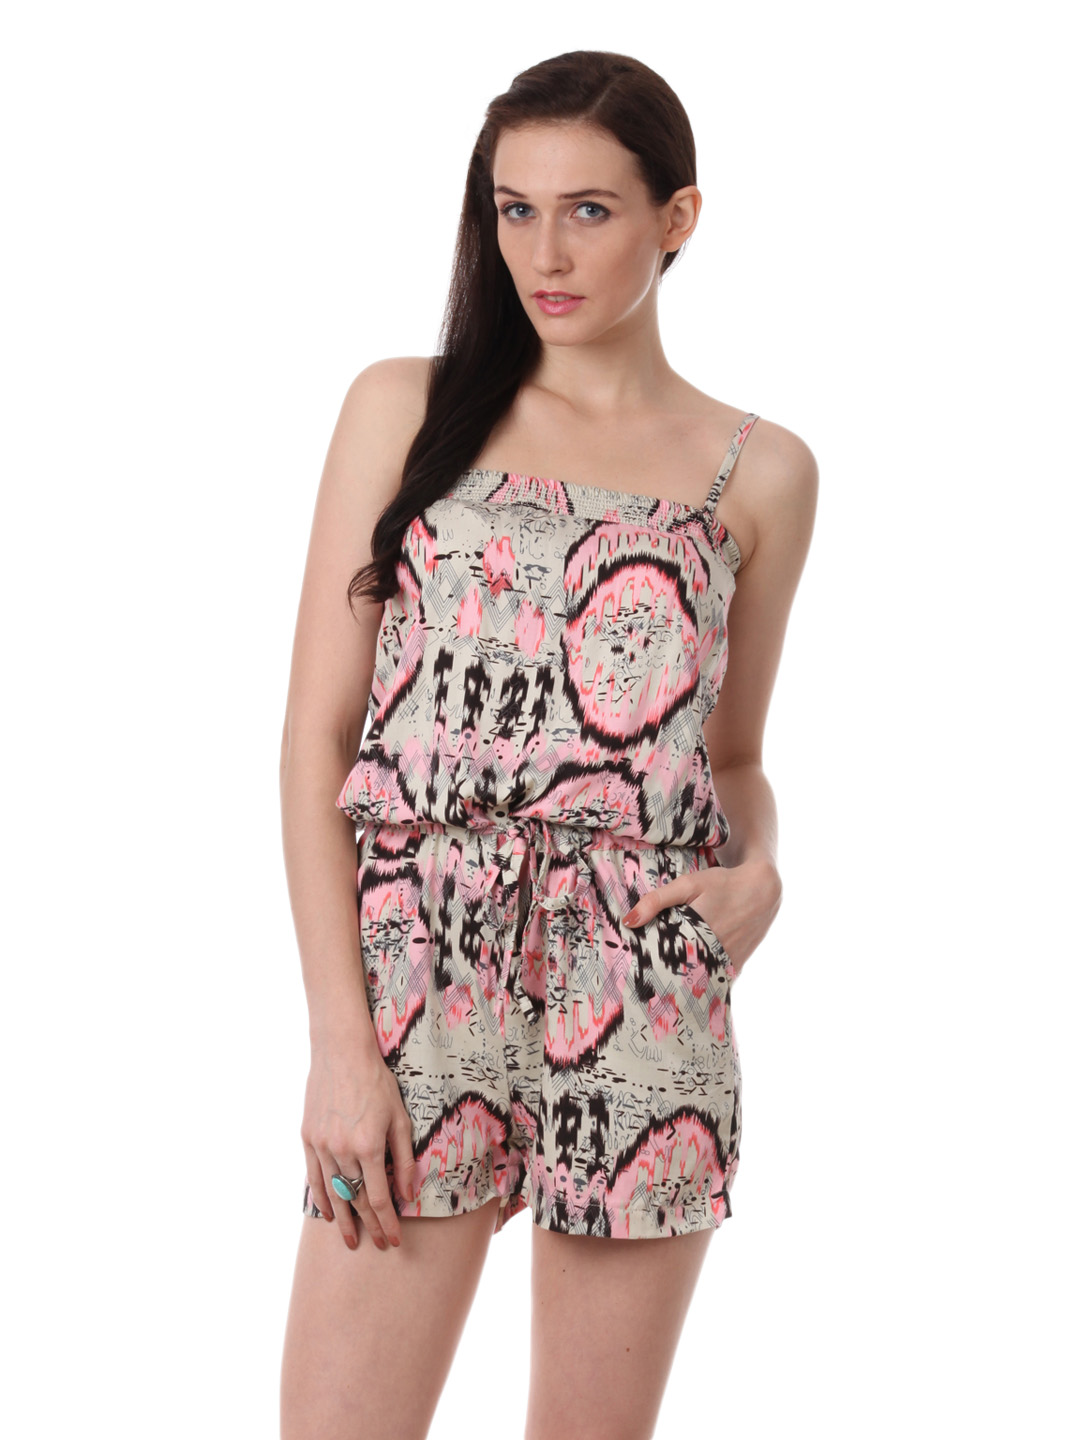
ONLY Women Multi Coloured Short Jumpsuit
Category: Apparel / Dress / Jumpsuit
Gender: Women
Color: Multi
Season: Summer 2012
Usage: Casual